Benjamin Moore & Co.

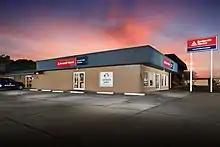
Benjamin Moore retailer, Sarasota, FL

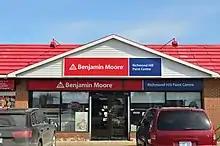
Benjamin Moore retailer, Richmond Hill, Ontario

Benjamin Moore & Co., also known as Benjamin Moore, is an American manufacturer of paints, stains, and other architectural coatings. The company was founded in 1883 in New York, N.Y. and is currently headquartered in Montvale, N.J. Benjamin Moore has major manufacturing and distribution operations throughout the United States and Canada, with global sales in more than 75 other countries. Benjamin Moore products are sold through independently owned retailers, including specialized paint-and-decorating centers, hardware stores, and retailers' cooperatives such as Ace Hardware, Do it Best, and True Value.